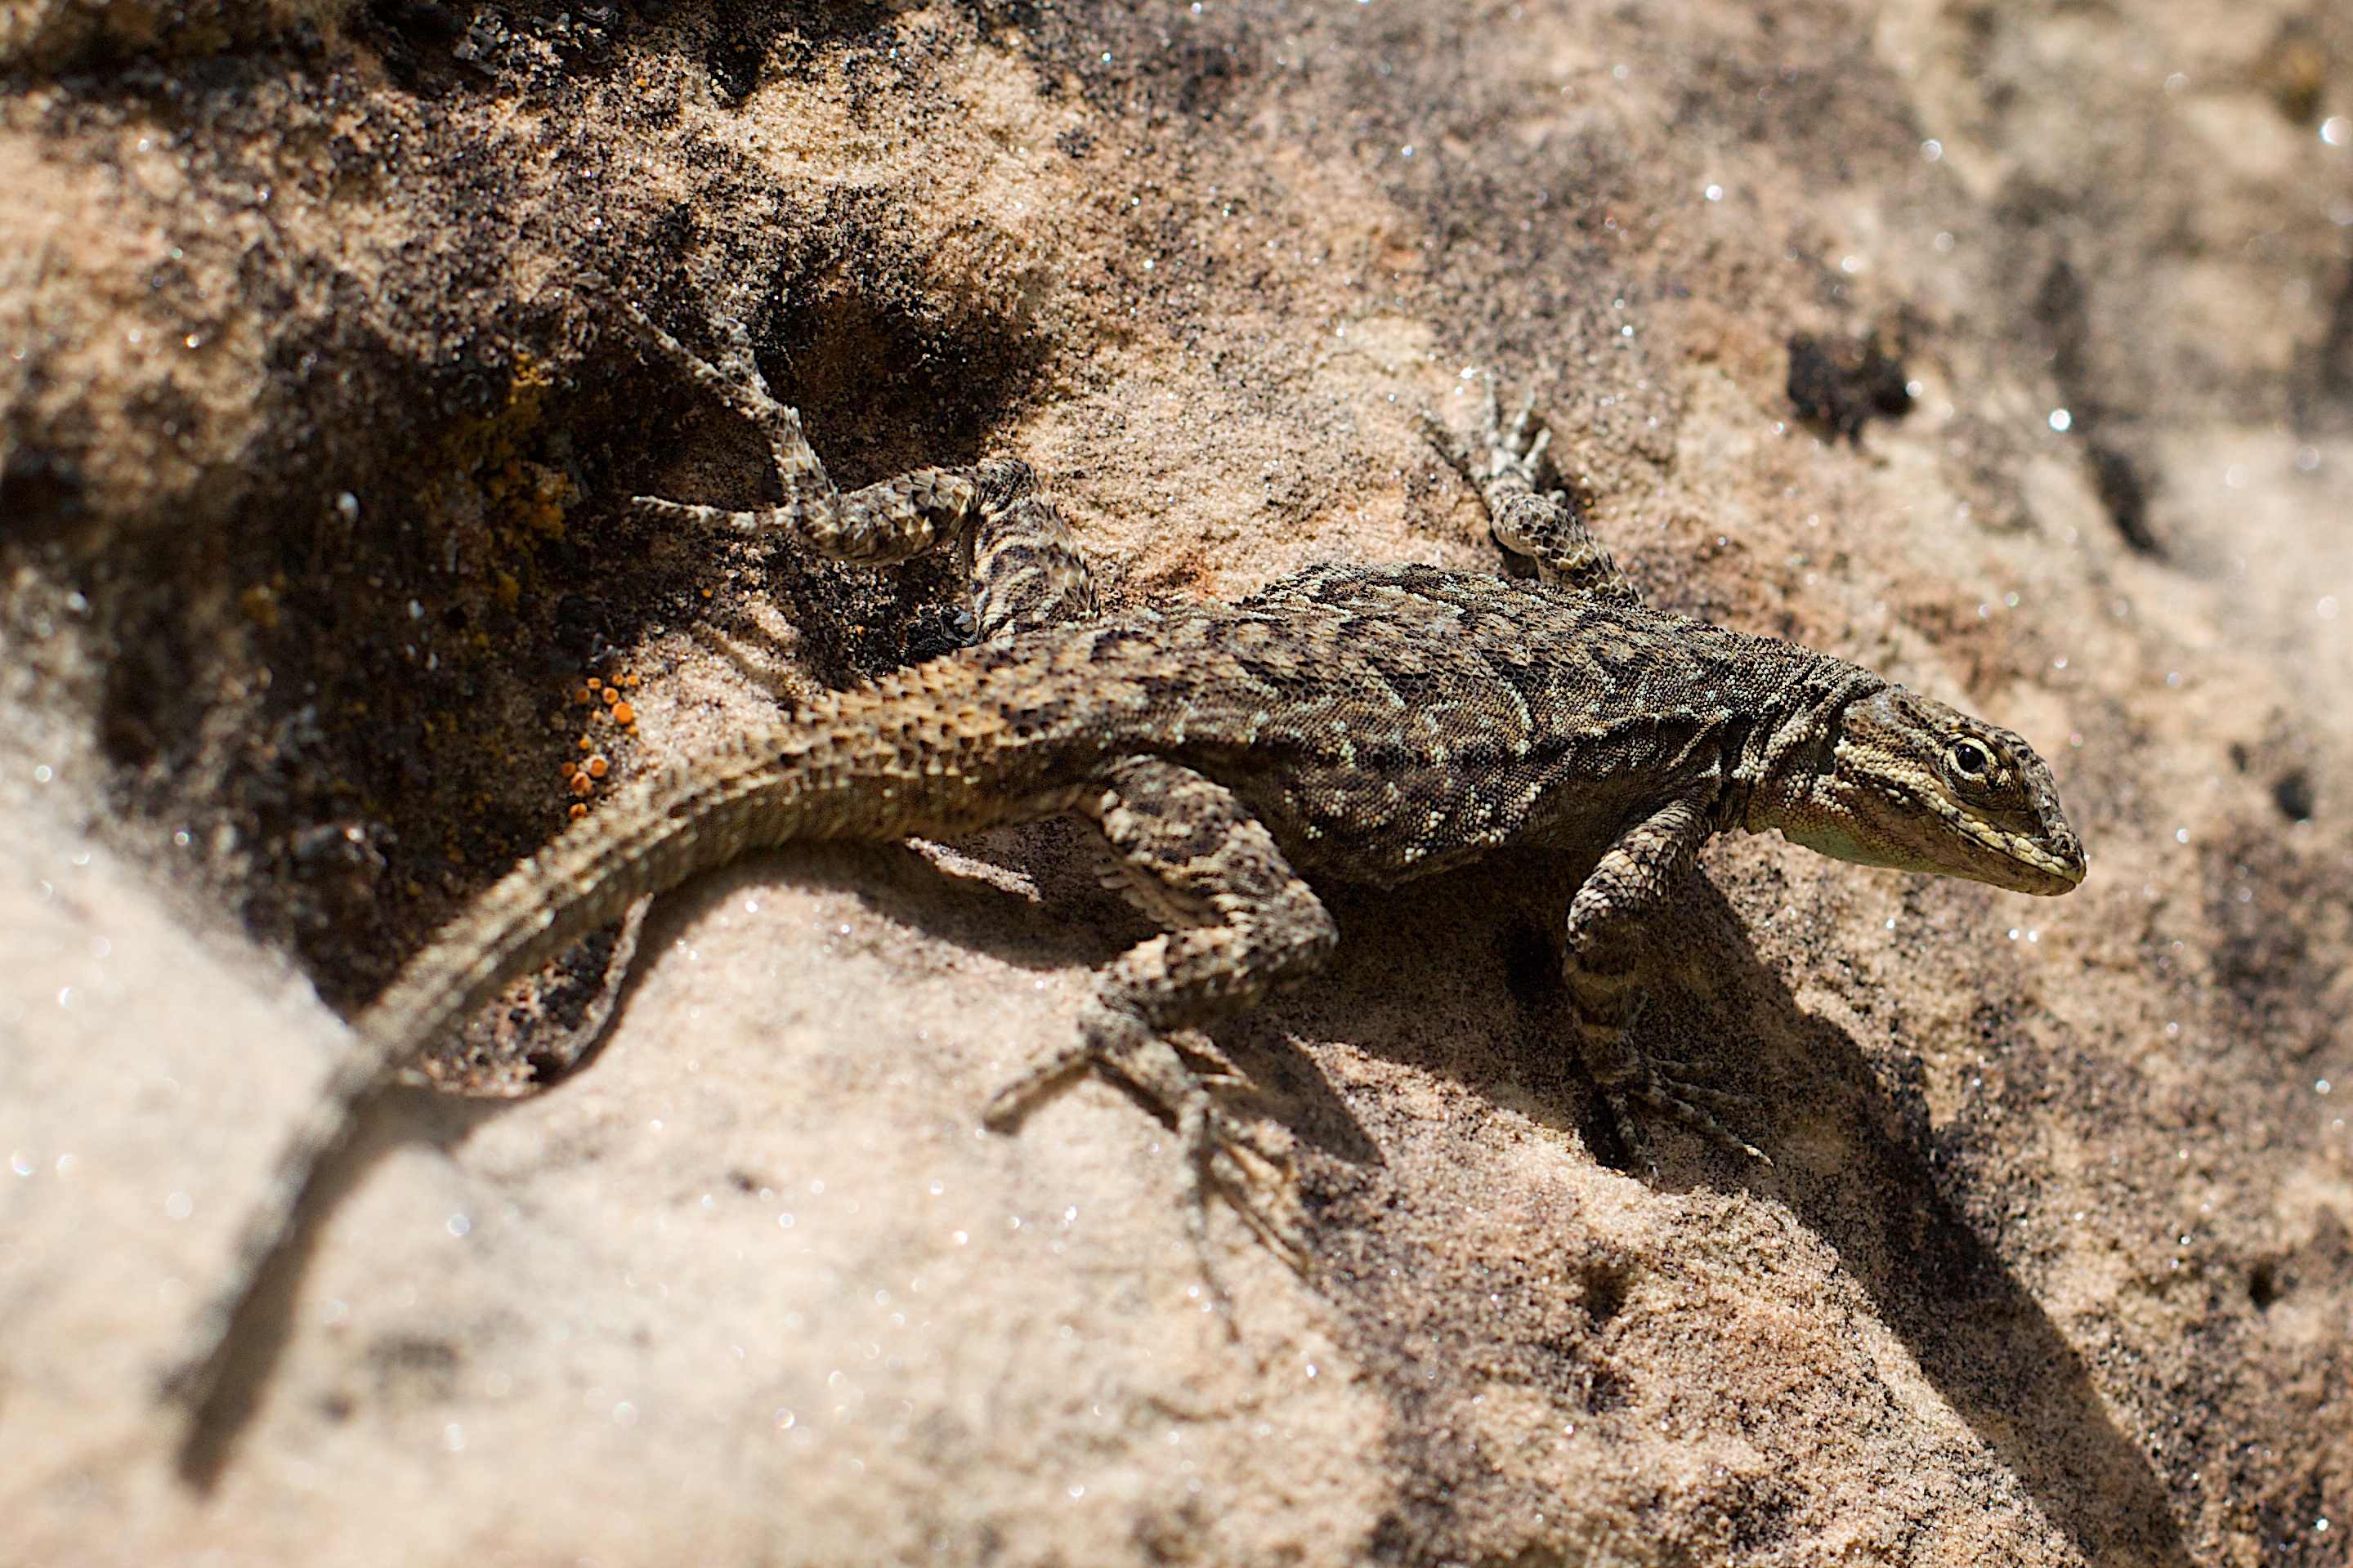
wildlife, reptile, fauna, lizard, vertebrate, rockartranch, macro photography, agamidae, scaled reptile